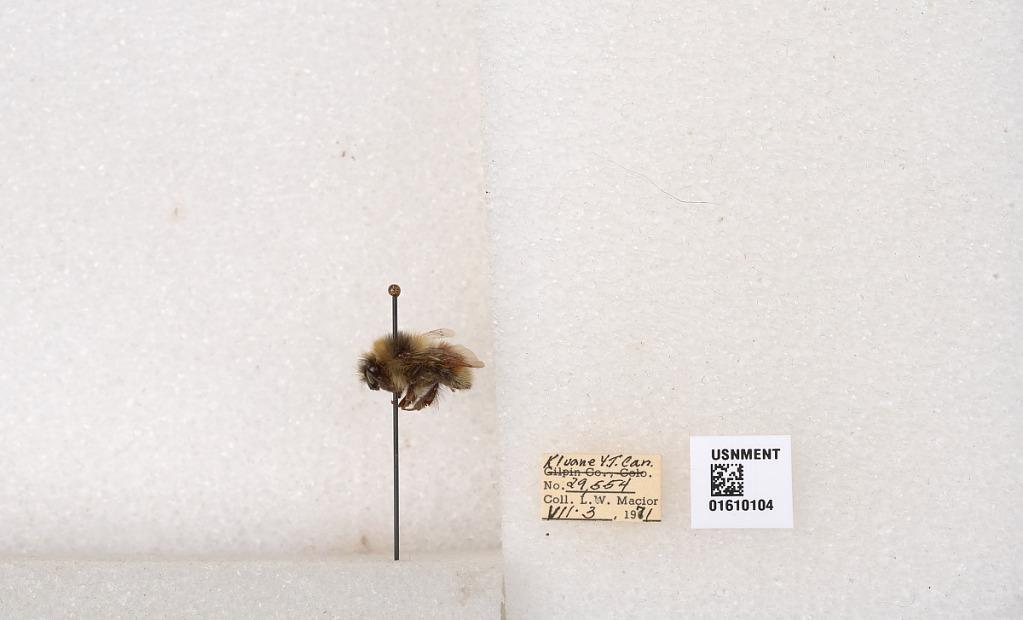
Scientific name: Bombus (Pyrobombus) sylvicola Kirby
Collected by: L. Macior
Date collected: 1971-7-3
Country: Canada
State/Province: Yukon Territory
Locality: Kluane National Park and Reserve
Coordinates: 60.7493, -139.504